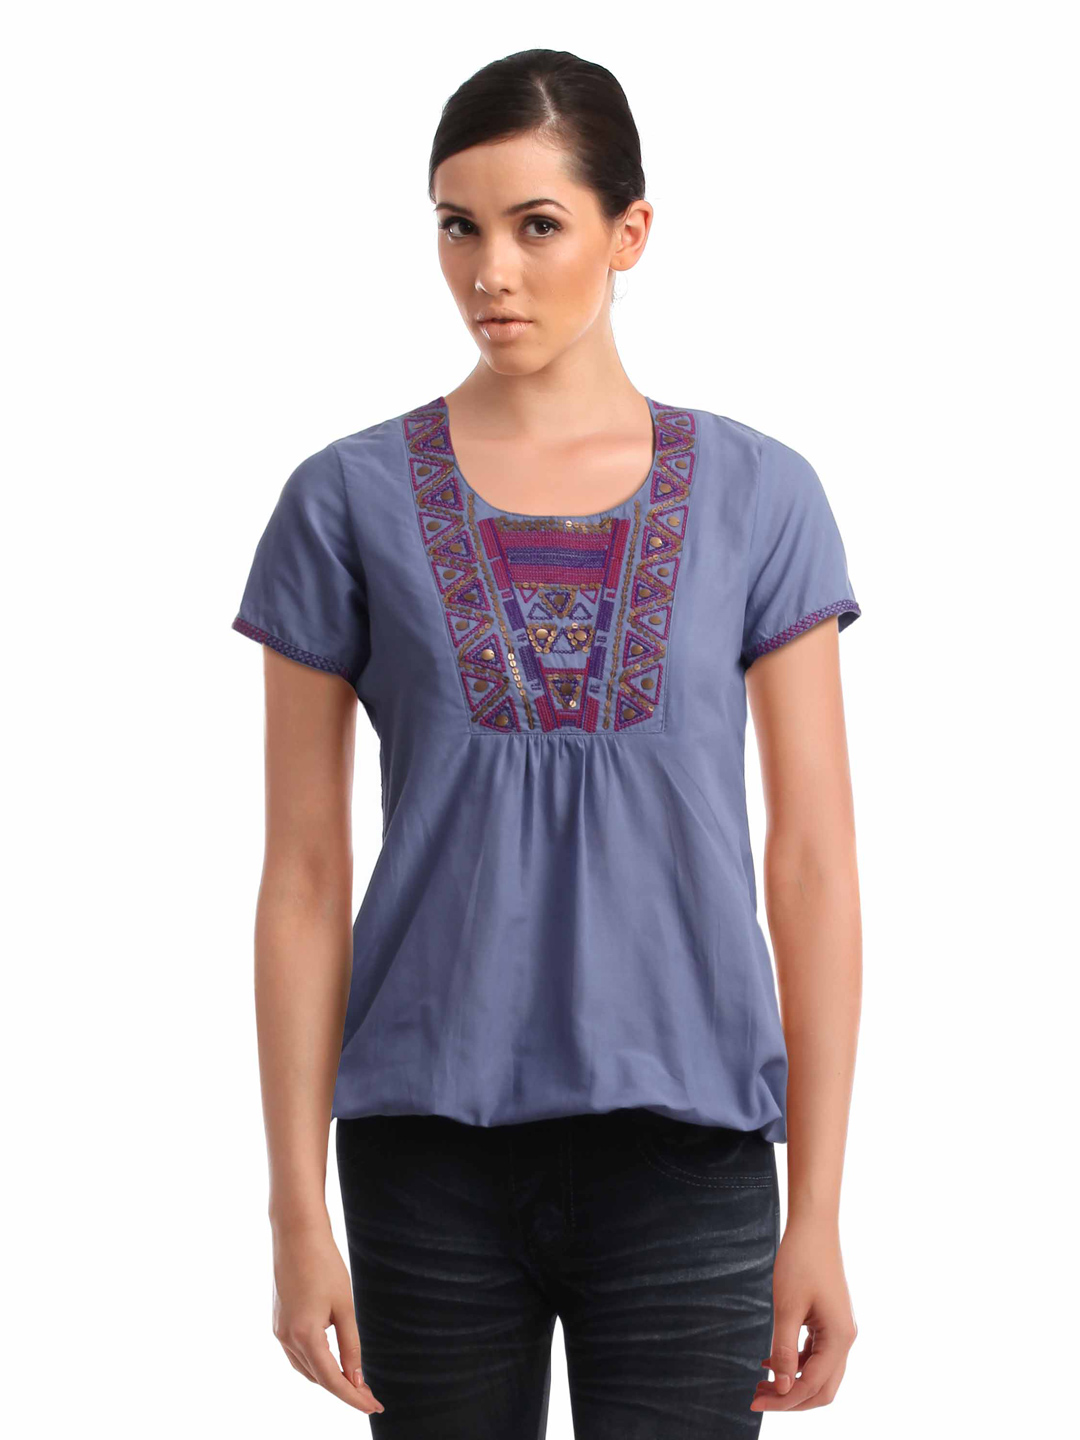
Mumbai Slang Women Purple Top
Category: Apparel / Topwear / Tops
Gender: Women
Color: Purple
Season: Summer 2012
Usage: Casual